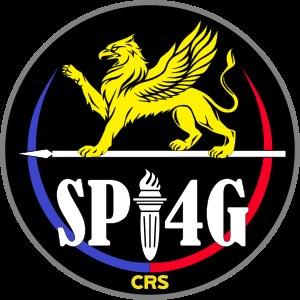
Les Compagnies républicaines de sécurité, couramment désignées par leur sigle CRS, forment un corps spécialisé de la Police nationale en France. Leur domaine d'intervention est le maintien ou le rétablissement de l'ordre public et la sécurité générale mais elles participent également à la sécurité routière, au secours en montagne ou sur les plages ainsi qu'à la plupart des missions de la Police nationale. Elles ont été créées le 8 décembre 1944.